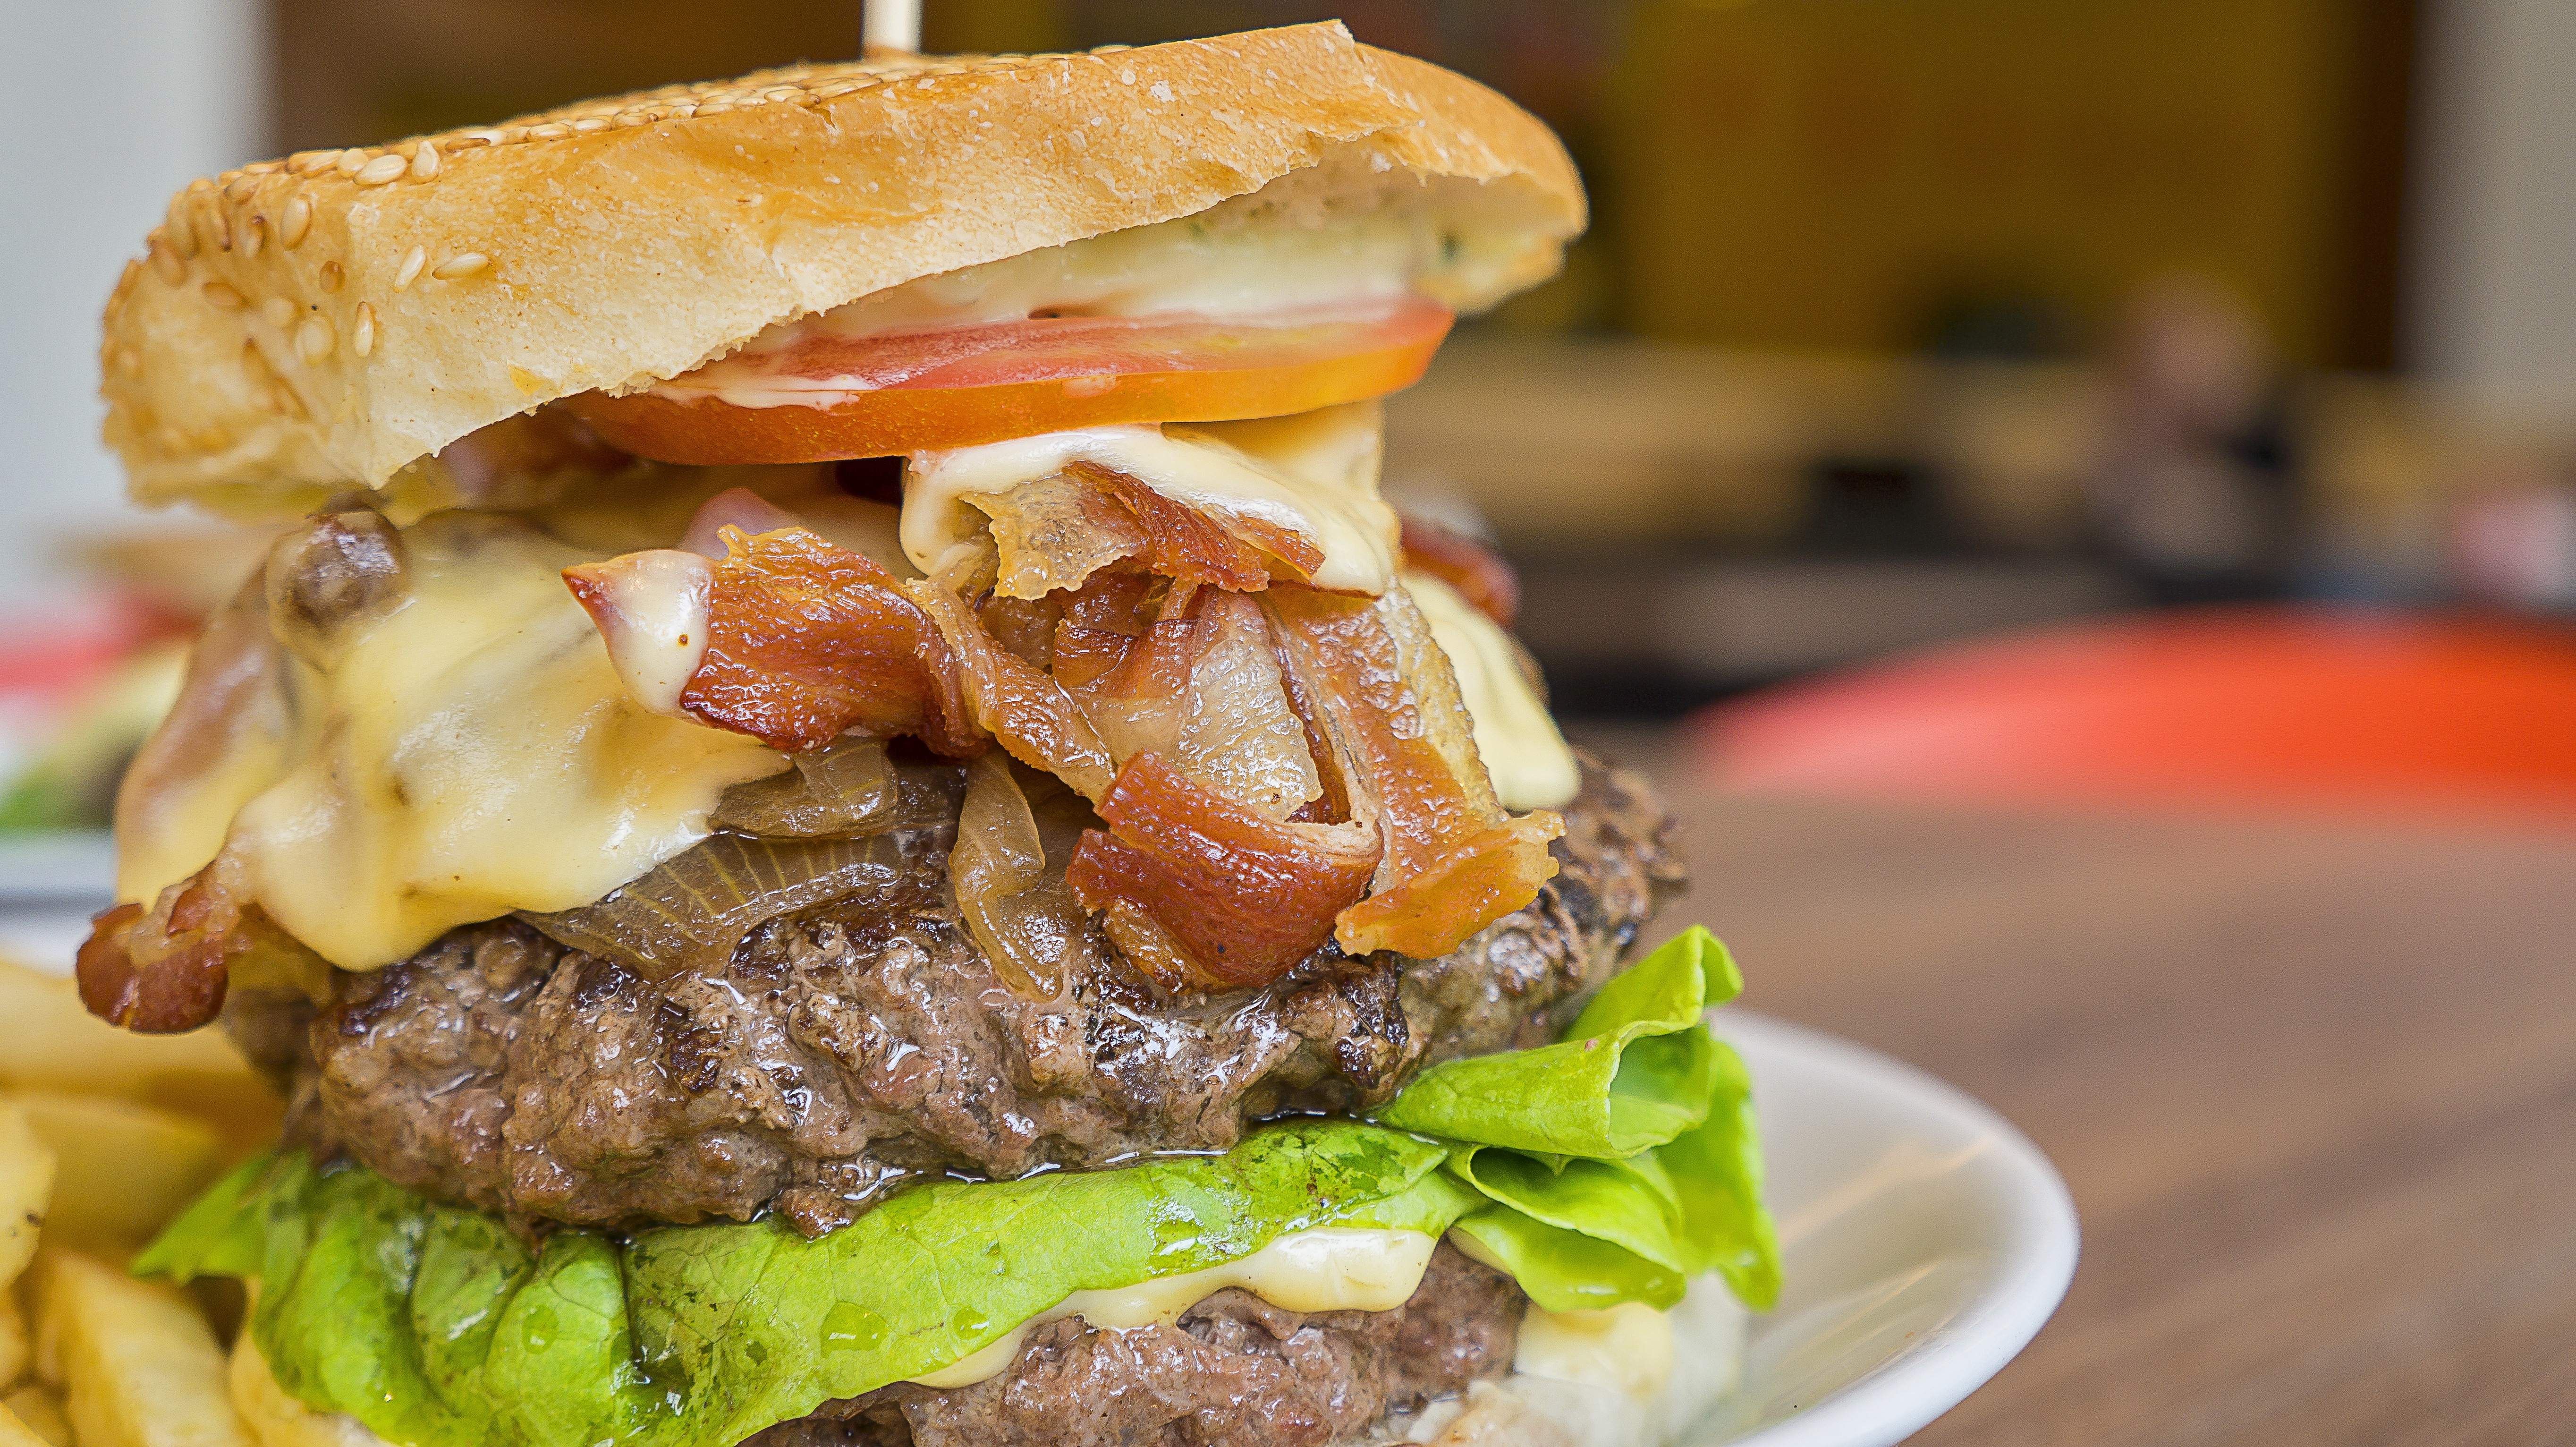
restaurant, dish, meal, food, produce, diner, snack, fast food, meat, lunch, bread, hamburger, burger, sandwich, lettuce, cook, tomato, bacon, cheeseburger, fat, crisp, mozzarella, hunger, cholesterol, eating out, veggie burger